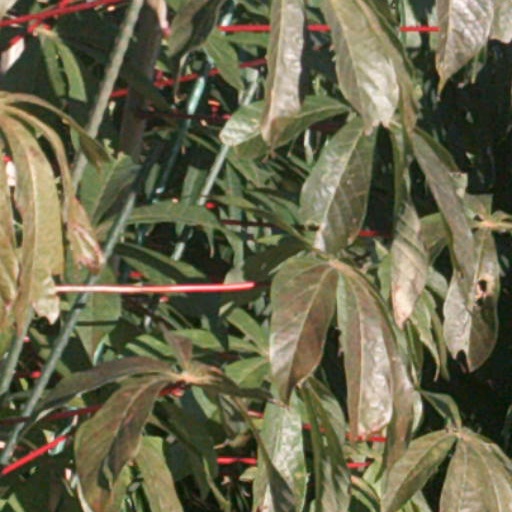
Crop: cassava